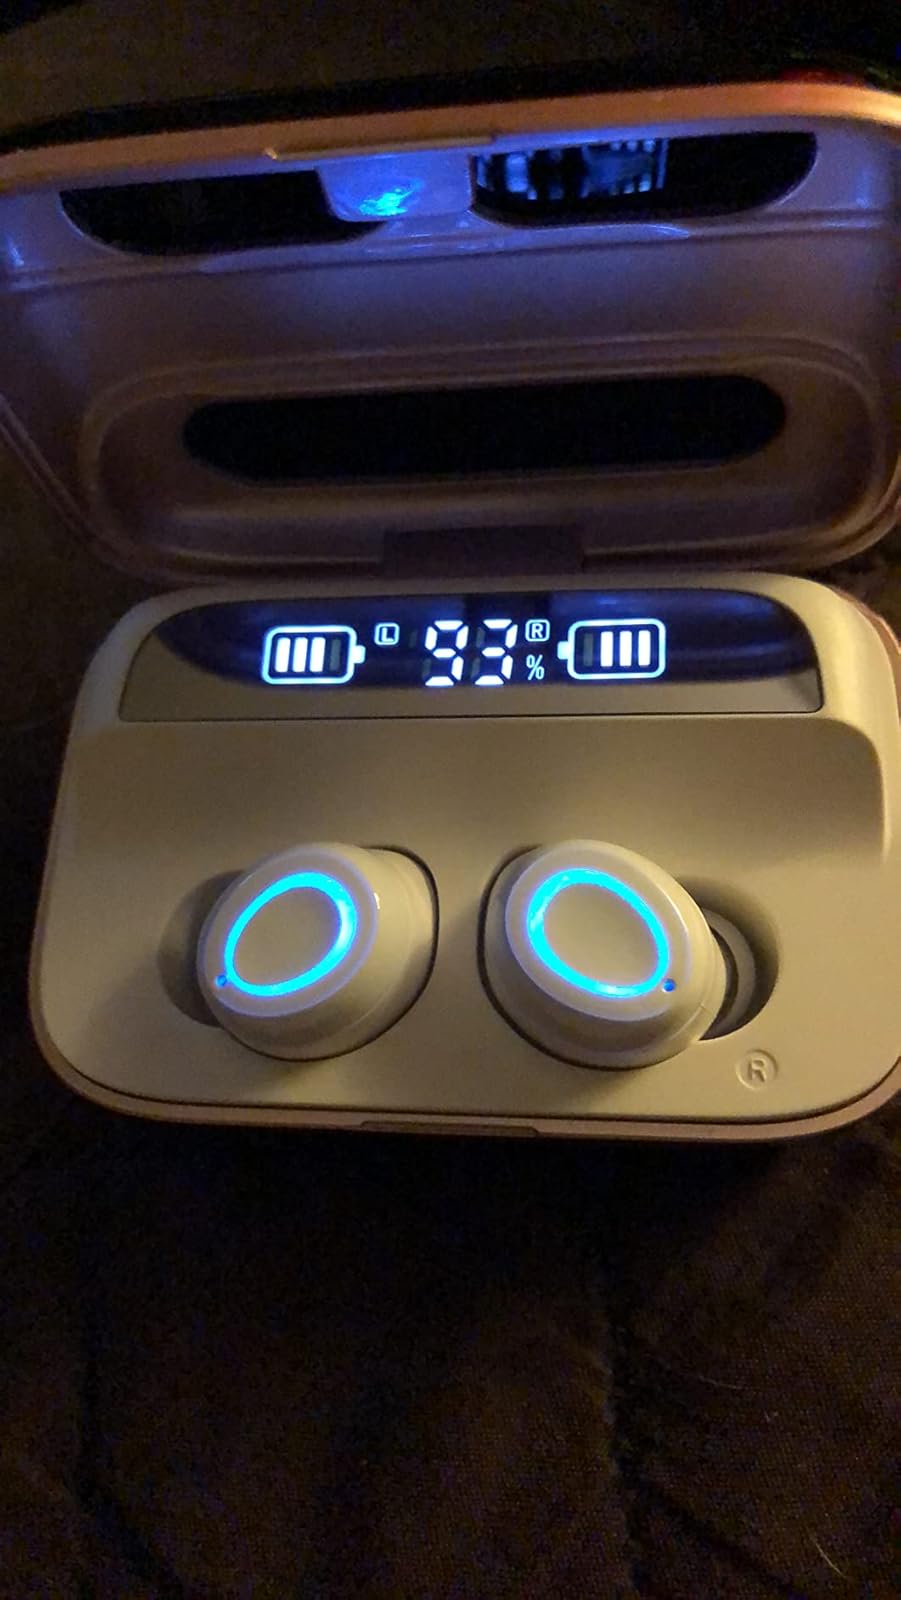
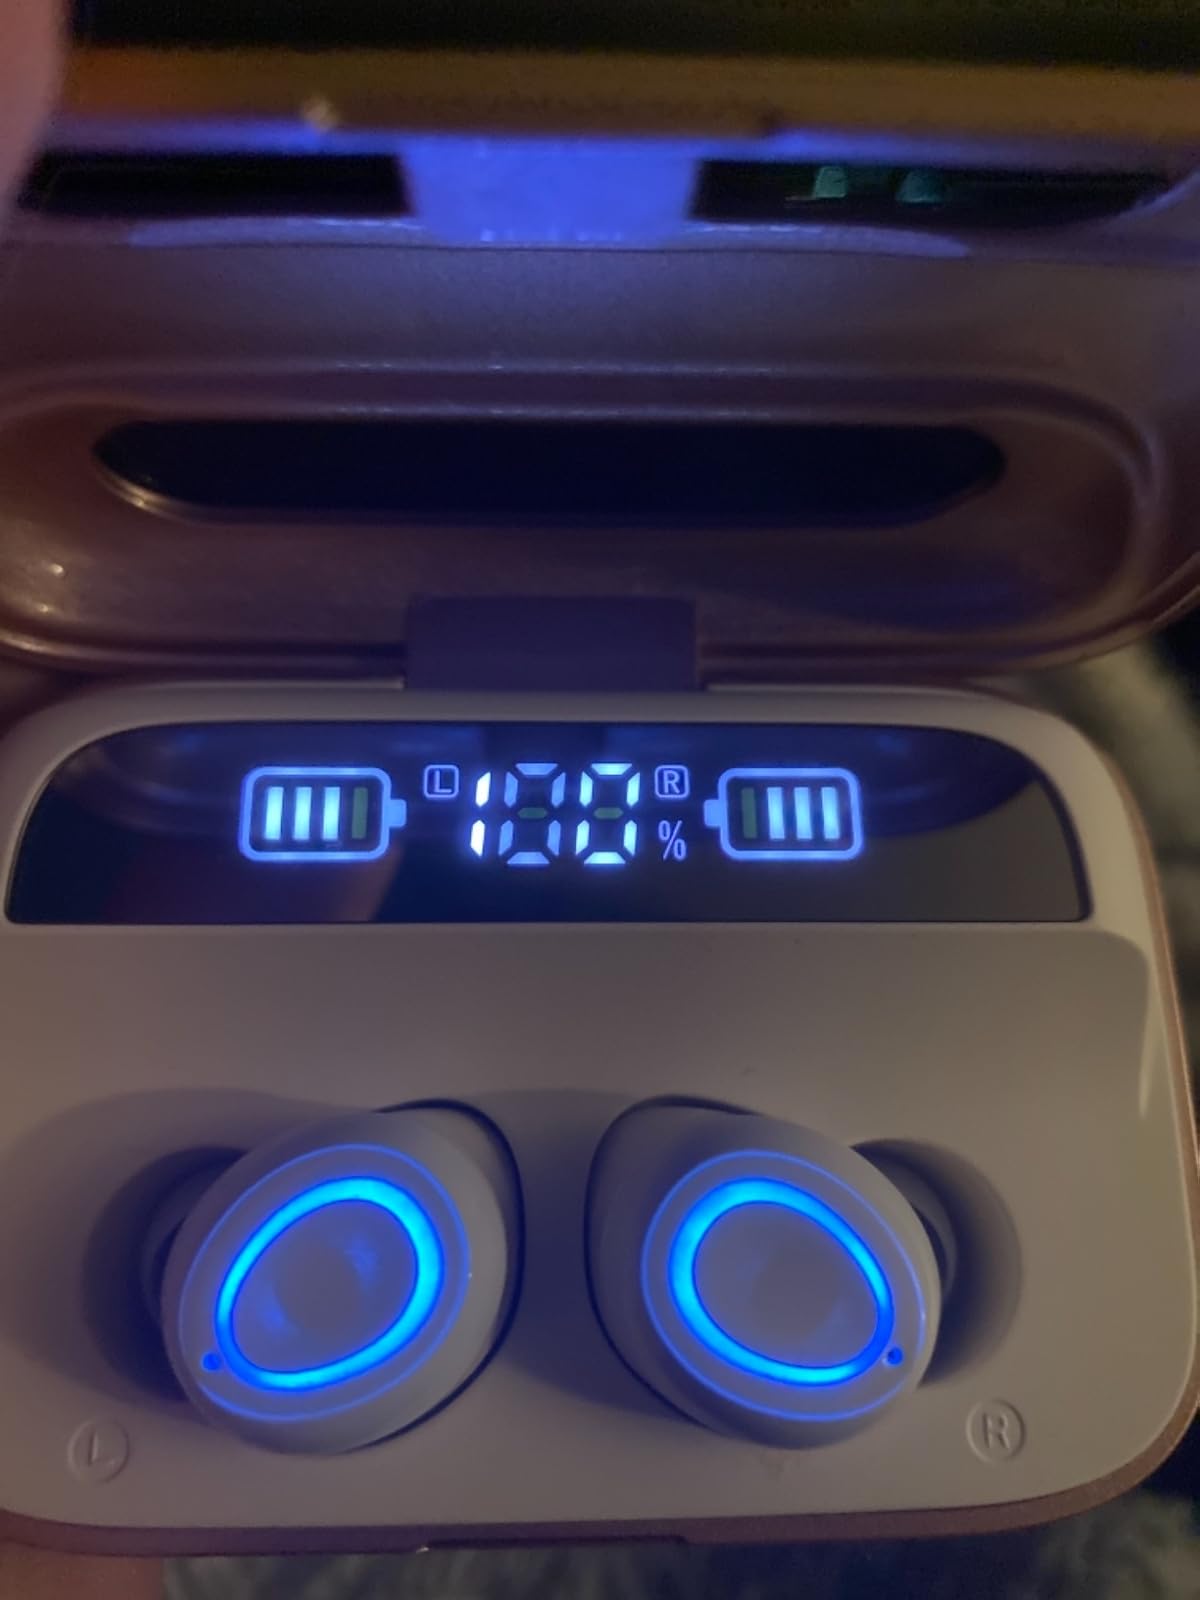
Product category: earbuds
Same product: yes